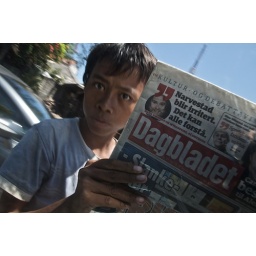
a newspaper seller presses his wares against the van door en route to Sanur, Bali. july '10.